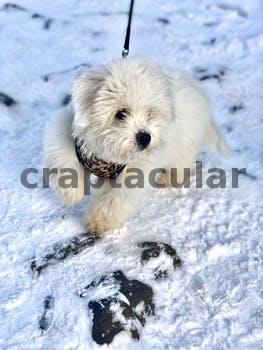
Label: Watermark